Philotheca myoporoides subsp. brevipedunculata

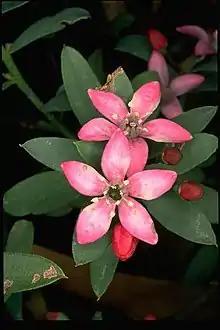
Pink form in the ANBG

Philotheca myoporoides" subsp. "brevipedunculata is a subspecies of flowering plant in the family Rutaceae and is endemic to New South Wales. It is a shrub with oblong or egg-shaped leaves and white or pink flowers arranged singly or in groups of up to three in leaf axils.